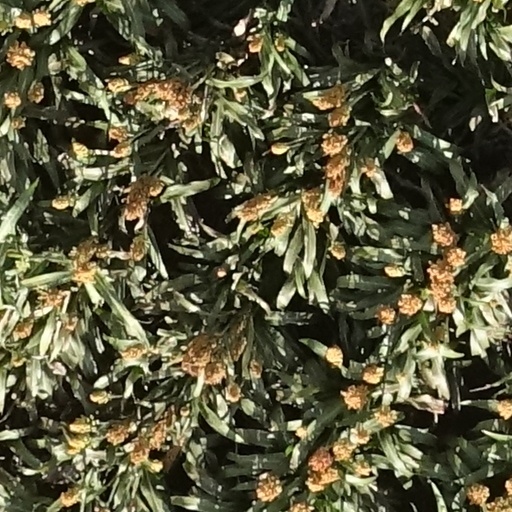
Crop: sorghum